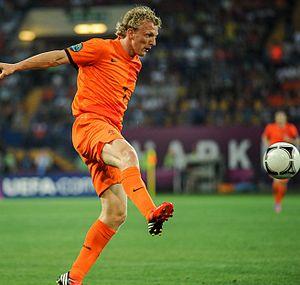
Dirk Kuijt dit Dirk Kuyt, né le 22 juillet 1980 à Katwijk aux Pays-Bas, est un ancien footballeur international néerlandais qui évoluait au poste d'attaquant.